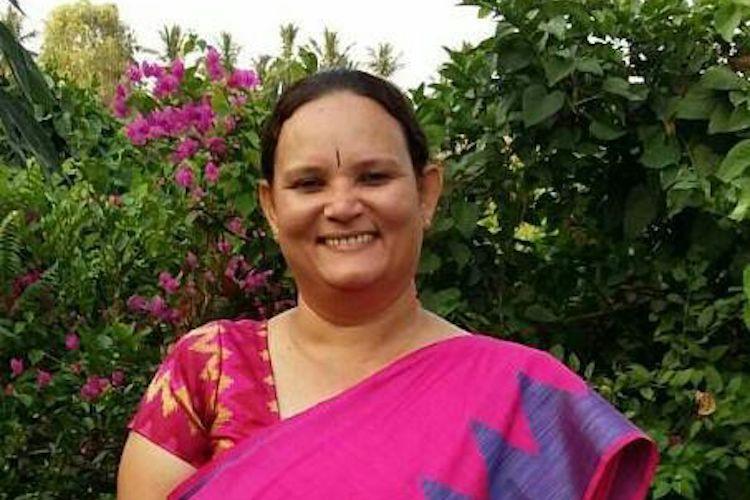
Gender: women